George Stovall

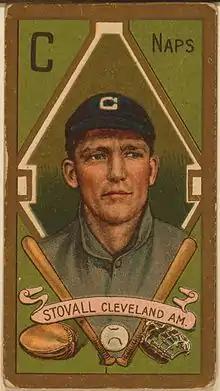
George T. Stovall baseball card

George Thomas Stovall (November 23, 1877 – November 5, 1951), nicknamed "Firebrand", was an American first baseman in Major League Baseball. He played for the Cleveland Naps and the St. Louis Browns in the American League, and he also played two seasons with the Kansas City Packers of the short-lived Federal League. He was the manager of the Naps for one season in , and in , he went to the Browns, serving as player-manager for two seasons. In , he jumped to the Packers as a first baseman-manager. In 1916, he signed with the Toledo Mud Hens and played a season there before retiring from baseball at age 39.